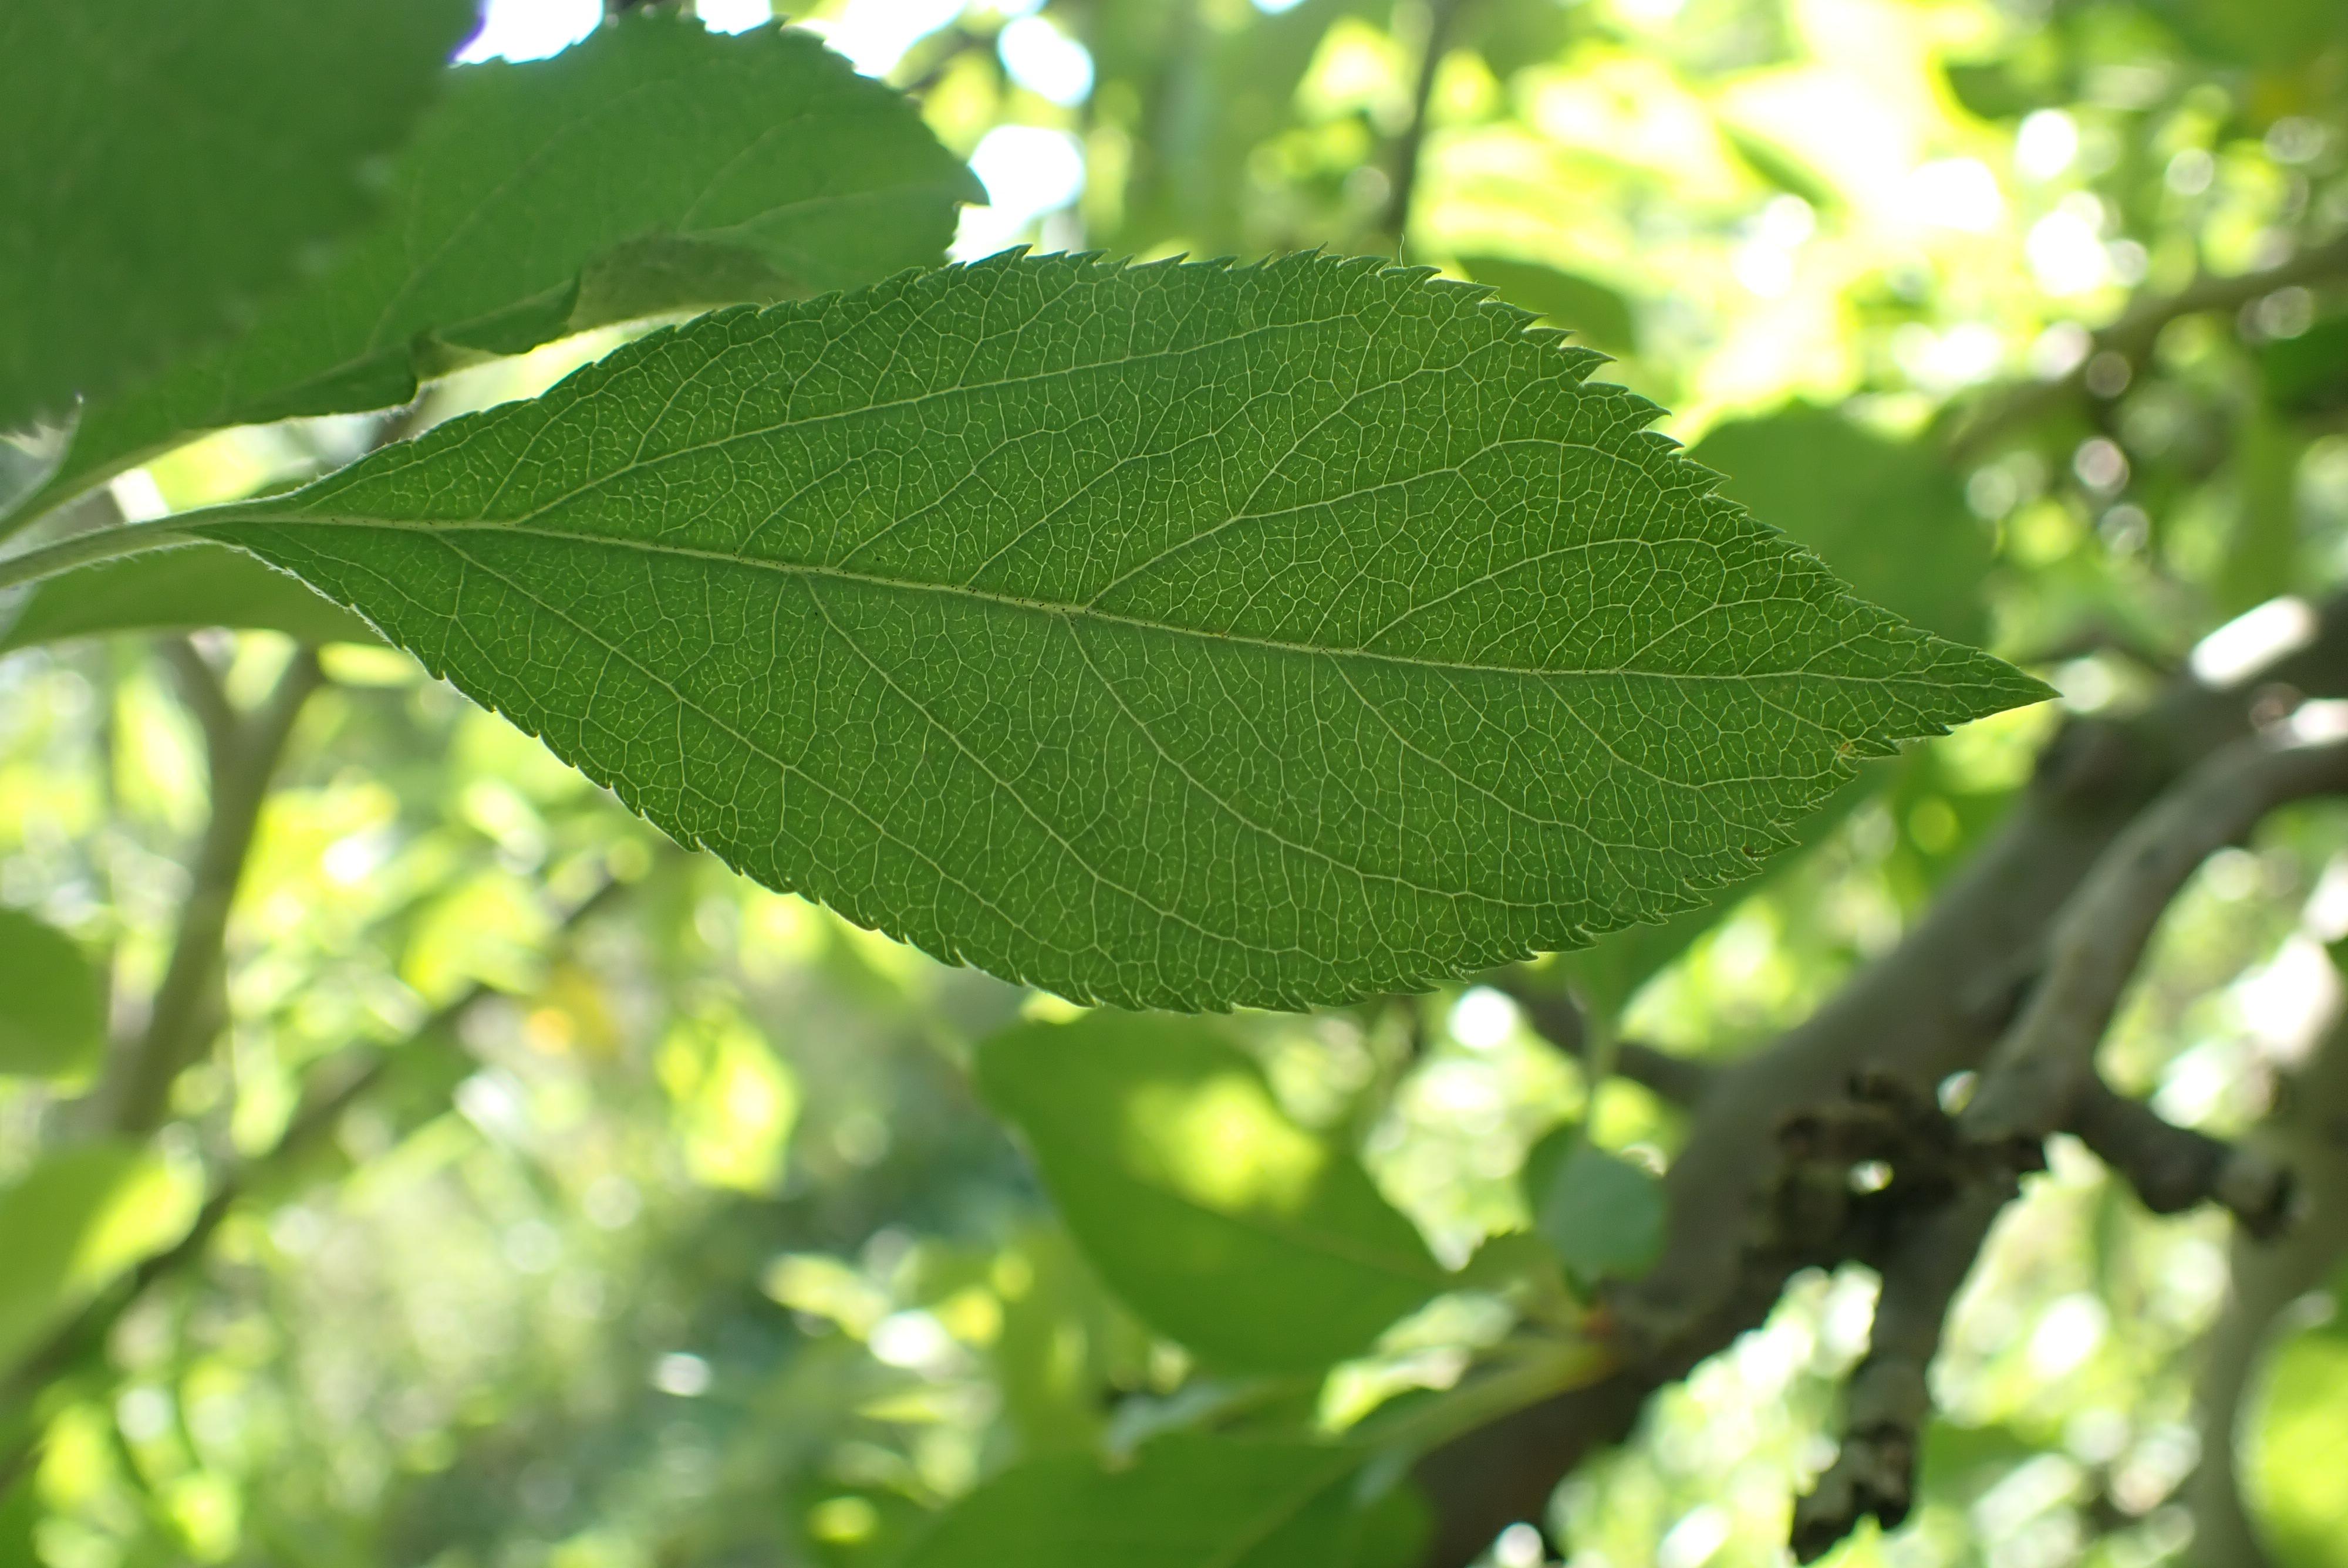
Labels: healthy